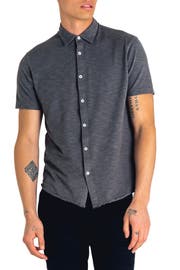
striated cotton slub jersey brings mottled easygoing texture to a knit tee that feel like an old favorite t tee